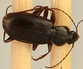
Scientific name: Calathus advena
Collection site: Niwot Ridge Mountain Research Station Site (NIWO), plot NIWO_007